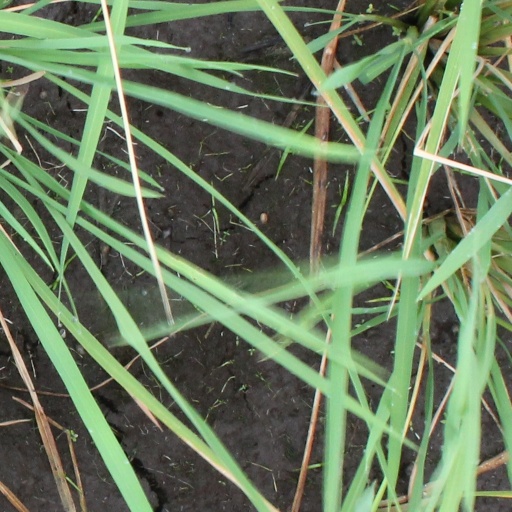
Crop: rice